Tadashi Maeda (admiral)

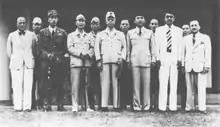
Maeda (front row, second from left) during Sukarno's visit to Makassar in 1945

Maeda was placed in charge of the Western New Guinea area during the Japanese invasion of the Dutch East Indies. After the invasion, Maeda was dispatched again to Batavia/Jakarta in August 1942 as a liaison between the Japanese Sixteenth Army and the naval forces. In October 1944, following a declaration by Japanese Prime Minister Kuniaki Koiso promising Indonesian independence, Maeda sponsored a school known as "Asrama Indonesia Merdeka". Maeda stated that the intent of the "Asrama" was to prepare a younger generation of Indonesian leaders.